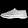
Label: Sneaker